John W. Sedwick

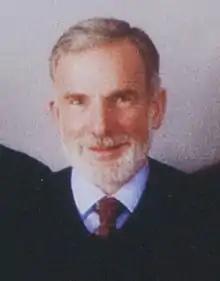

John W. Sedwick (born March 13, 1946) is a senior United States district judge of the United States District Court for the District of Alaska.